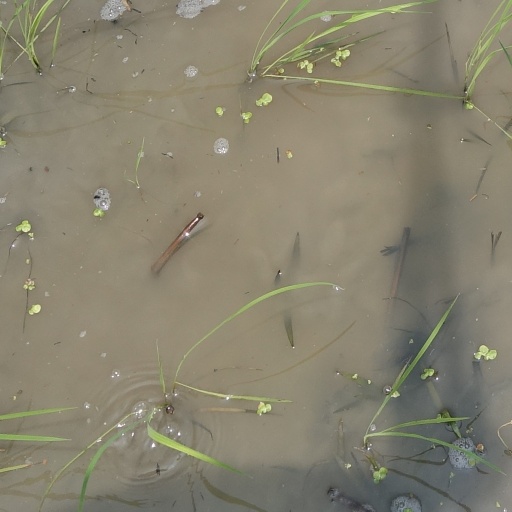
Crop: rice